Auguste Rodin

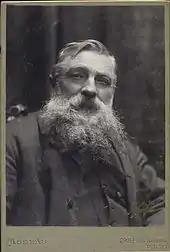
Rodin in mid-career

A commission to create a portal for Paris' planned Museum of Decorative Arts was awarded to Rodin in 1880. Although the museum was never built, Rodin worked throughout his life on "The Gates of Hell", a monumental sculptural group depicting scenes from Dante's "Inferno" in high relief. Often lacking a clear conception of his major works, Rodin compensated with hard work and a striving for perfection.